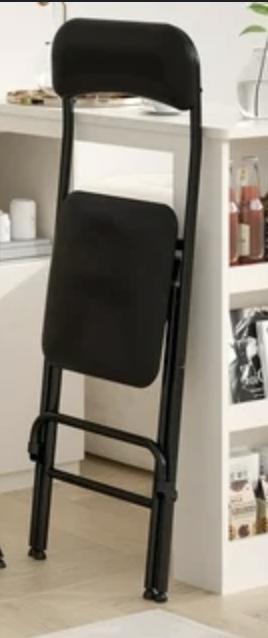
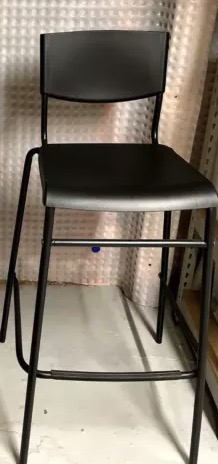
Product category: stool
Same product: no